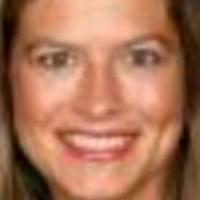
Age group: age 21-30